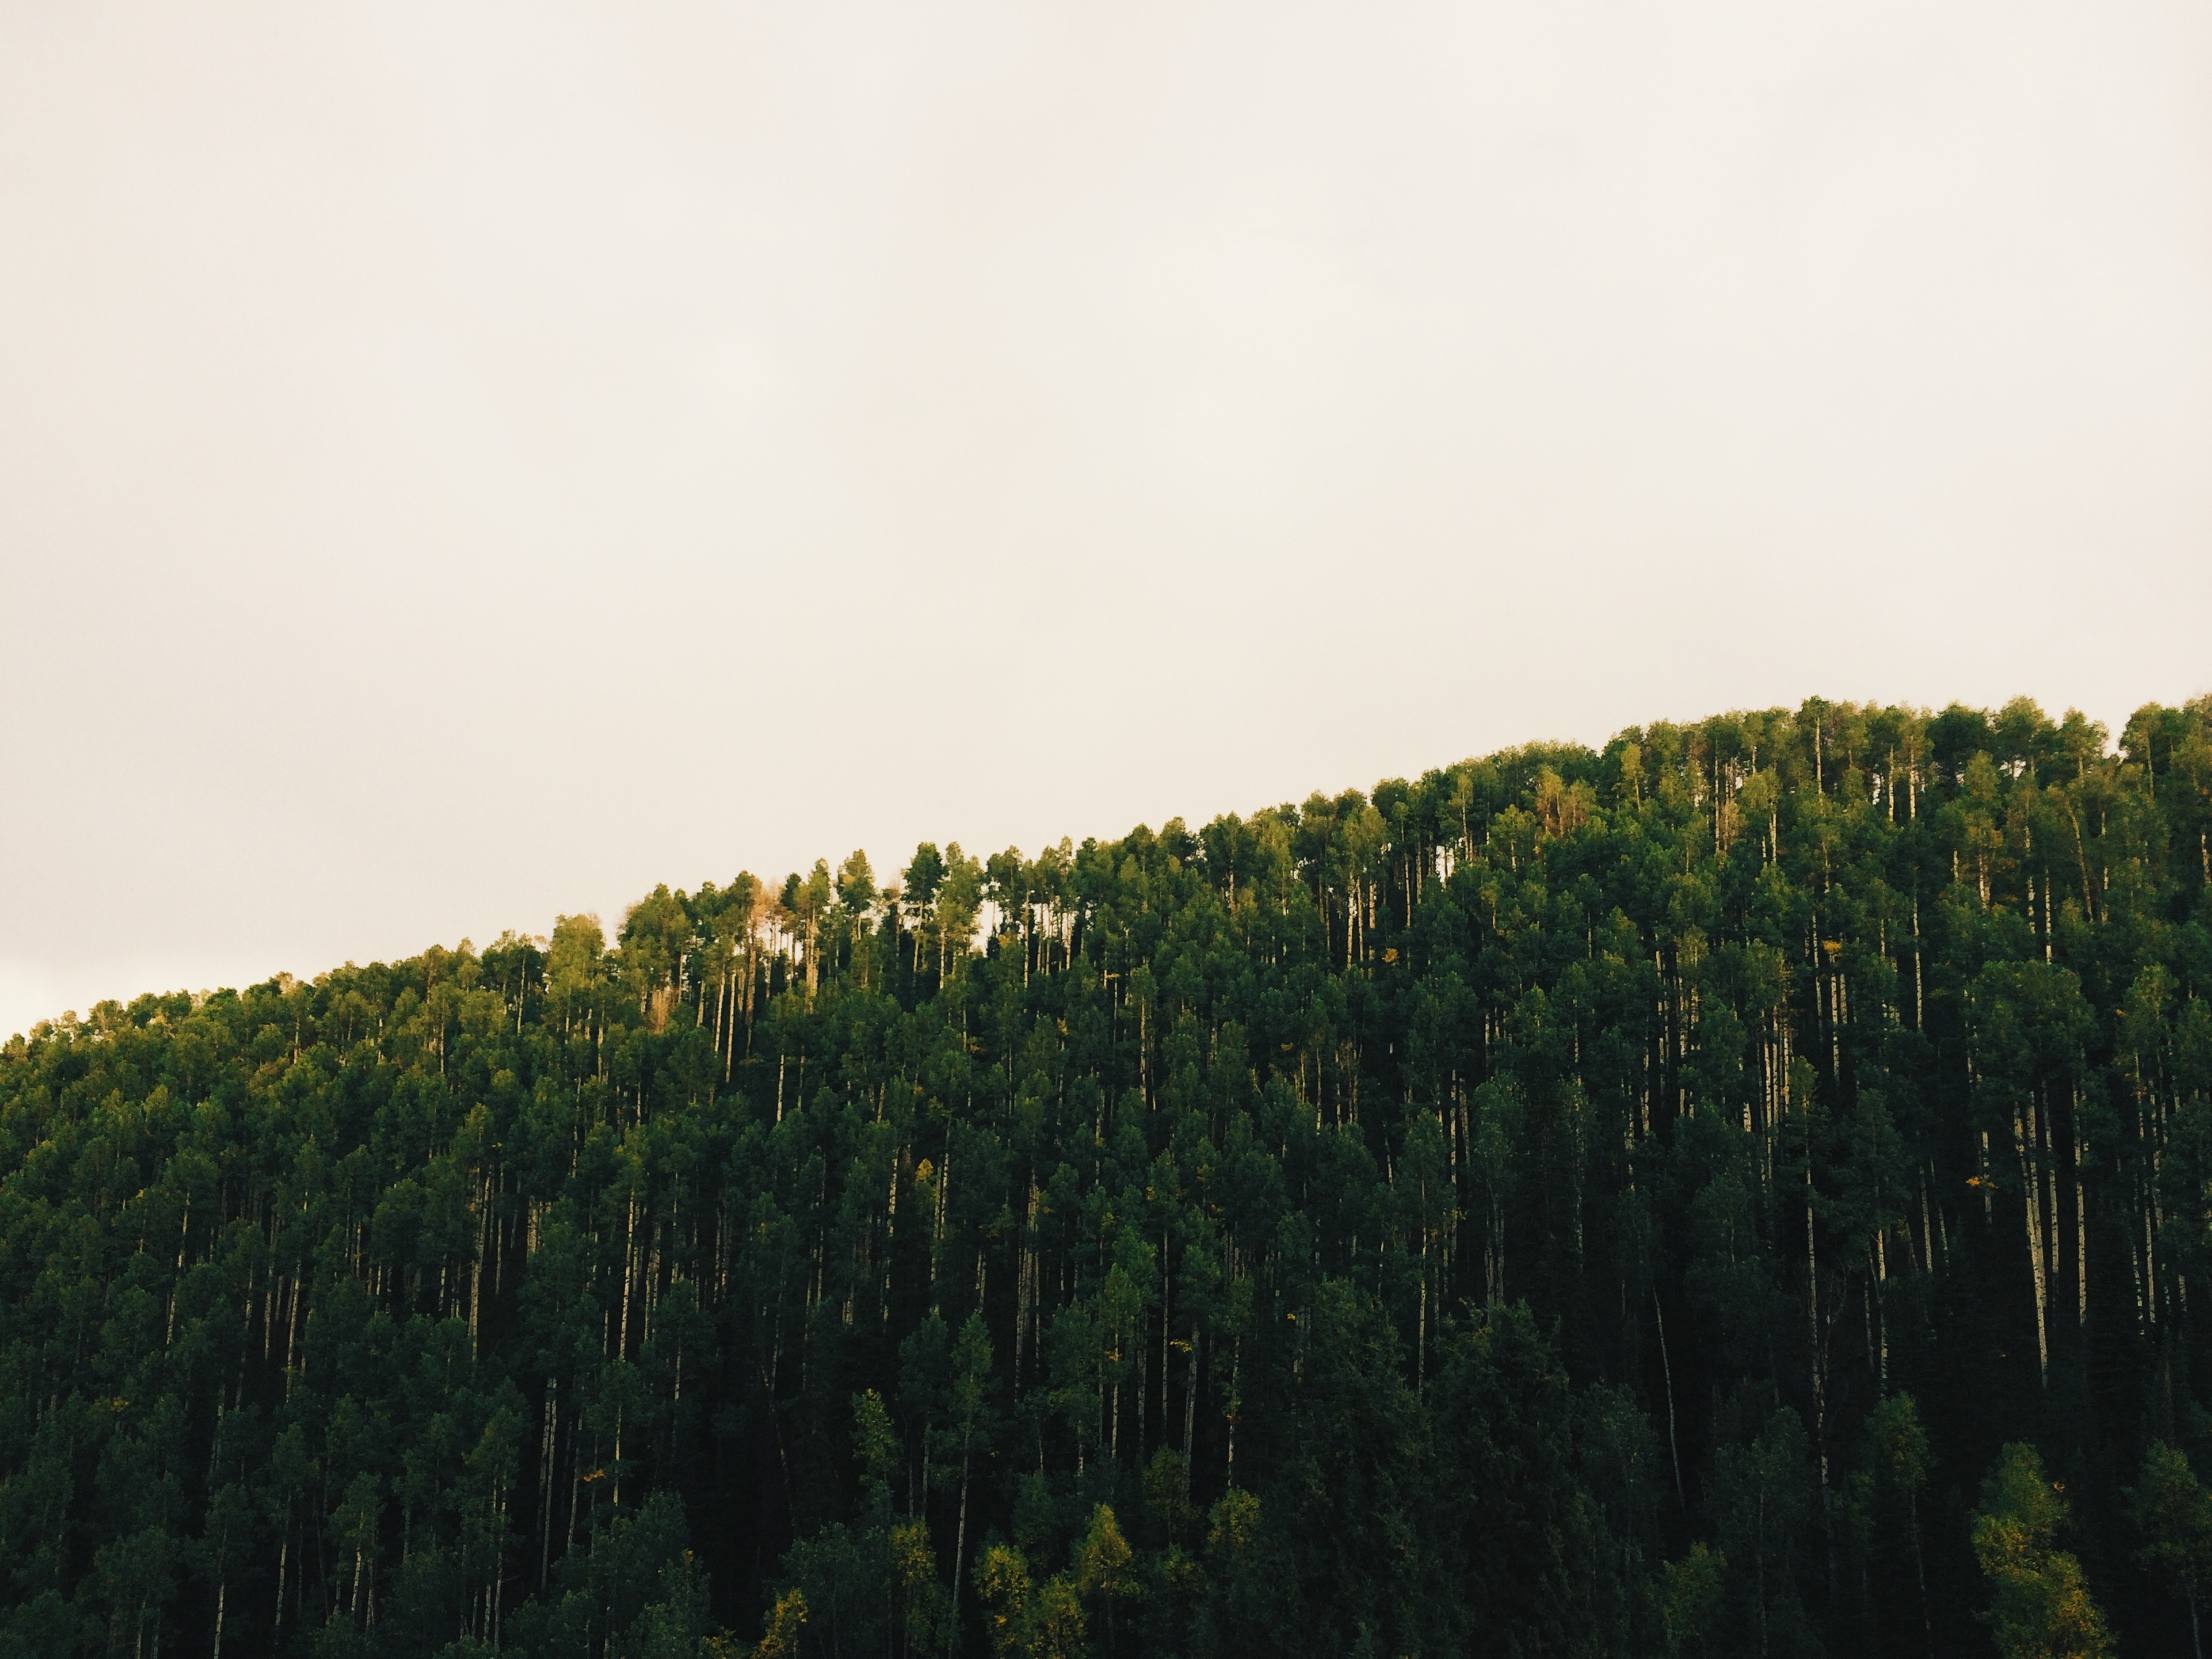
tree, nature, forest, grass, horizon, mountain, cloud, plant, sky, mist, field, meadow, sunlight, morning, leaf, hill, flower, green, agriculture, habitat, ecosystem, rural area, natural environment, atmospheric phenomenon, grass family, woody plant